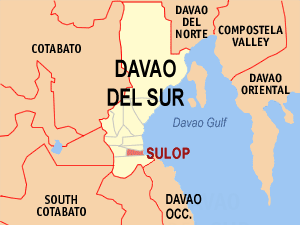
Sulop est une municipalité de la province du Davao du Sud, aux Philippines. D'après le recensement de 2015, sa population compte 33,613 habitants.